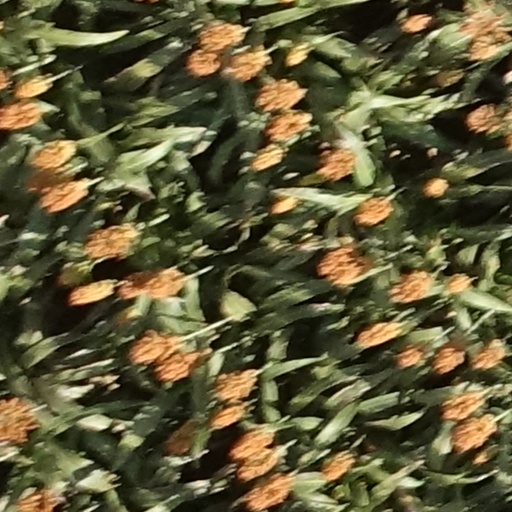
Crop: sorghum